Joan de Geneville, 2nd Baroness Geneville

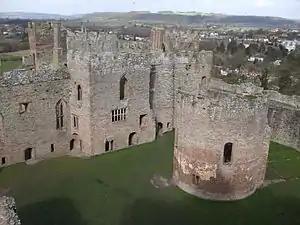
Ludlow Castle in Shropshire, the birthplace of Joan de Geneville

Joan was born on 2 February 1286 at Ludlow Castle in Shropshire. She was the eldest child of Sir Piers de Geneville, of Trim Castle and Ludlow, whose father Sir Geoffrey de Geneville, 1st Baron Geneville, was Justiciar of Ireland and whose mother was the heiress Maud de Lacy, Baroness Geneville.